Beatrix Sherman

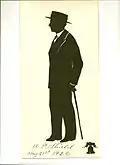
A.P. Shield, 31 August 1926 (Private Collection)

Beatrix Sherman's first documented silhouettes were shown at the Twenty-Sixth Annual Exhibition of Water Colors, and Pastels and Miniatures by American Artists held by the Art Institute of Chicago from May 7 to June 7, 1914. At the exhibition, Sherman displayed six pieces, five of which were silhouettes.